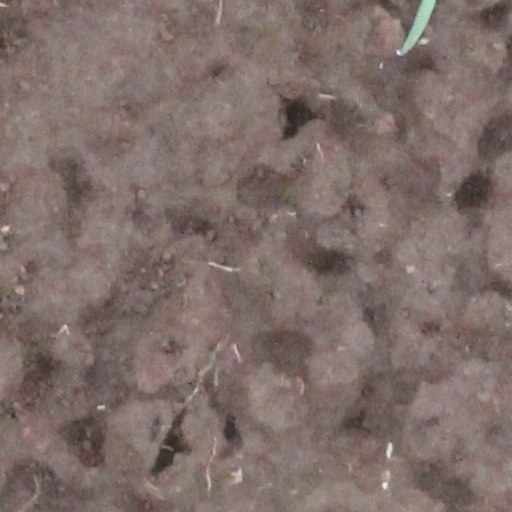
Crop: wheat